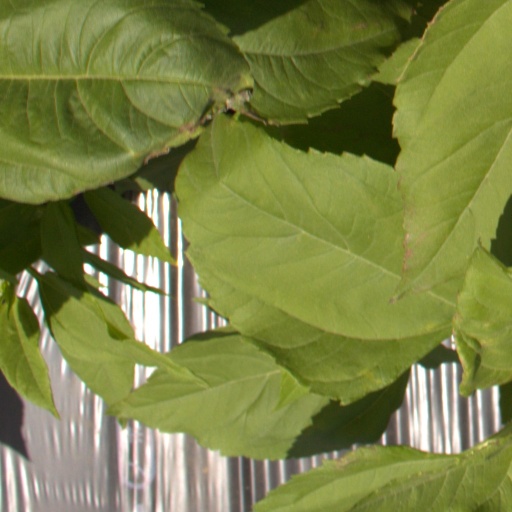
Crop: Jerusalem artichoke